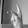
ASL letter: K